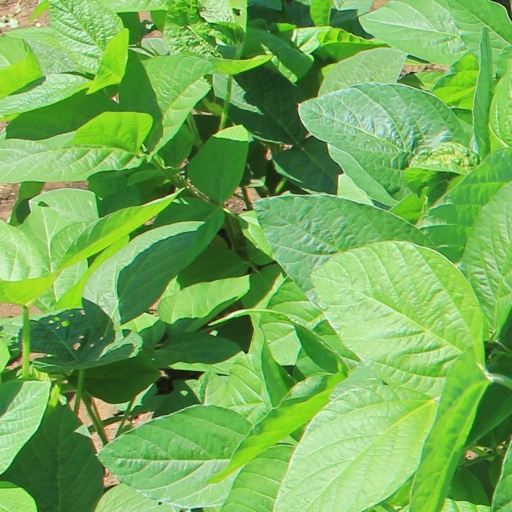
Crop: soybean